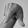
ASL letter: Q